Blue in the Face

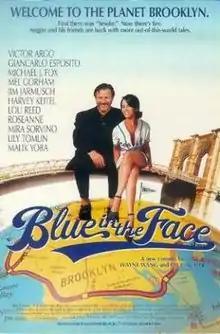
Promotional film poster

Blue in the Face is a 1995 American comedy film directed by Wayne Wang and Paul Auster. It stars Harvey Keitel leading an ensemble cast, including Giancarlo Esposito, Roseanne Barr, Michael J. Fox, Lily Tomlin, Victor Argo, Mira Sorvino, Lou Reed, Keith David, Jim Jarmusch, Jared Harris, RuPaul, and Madonna.